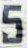
Number: 5